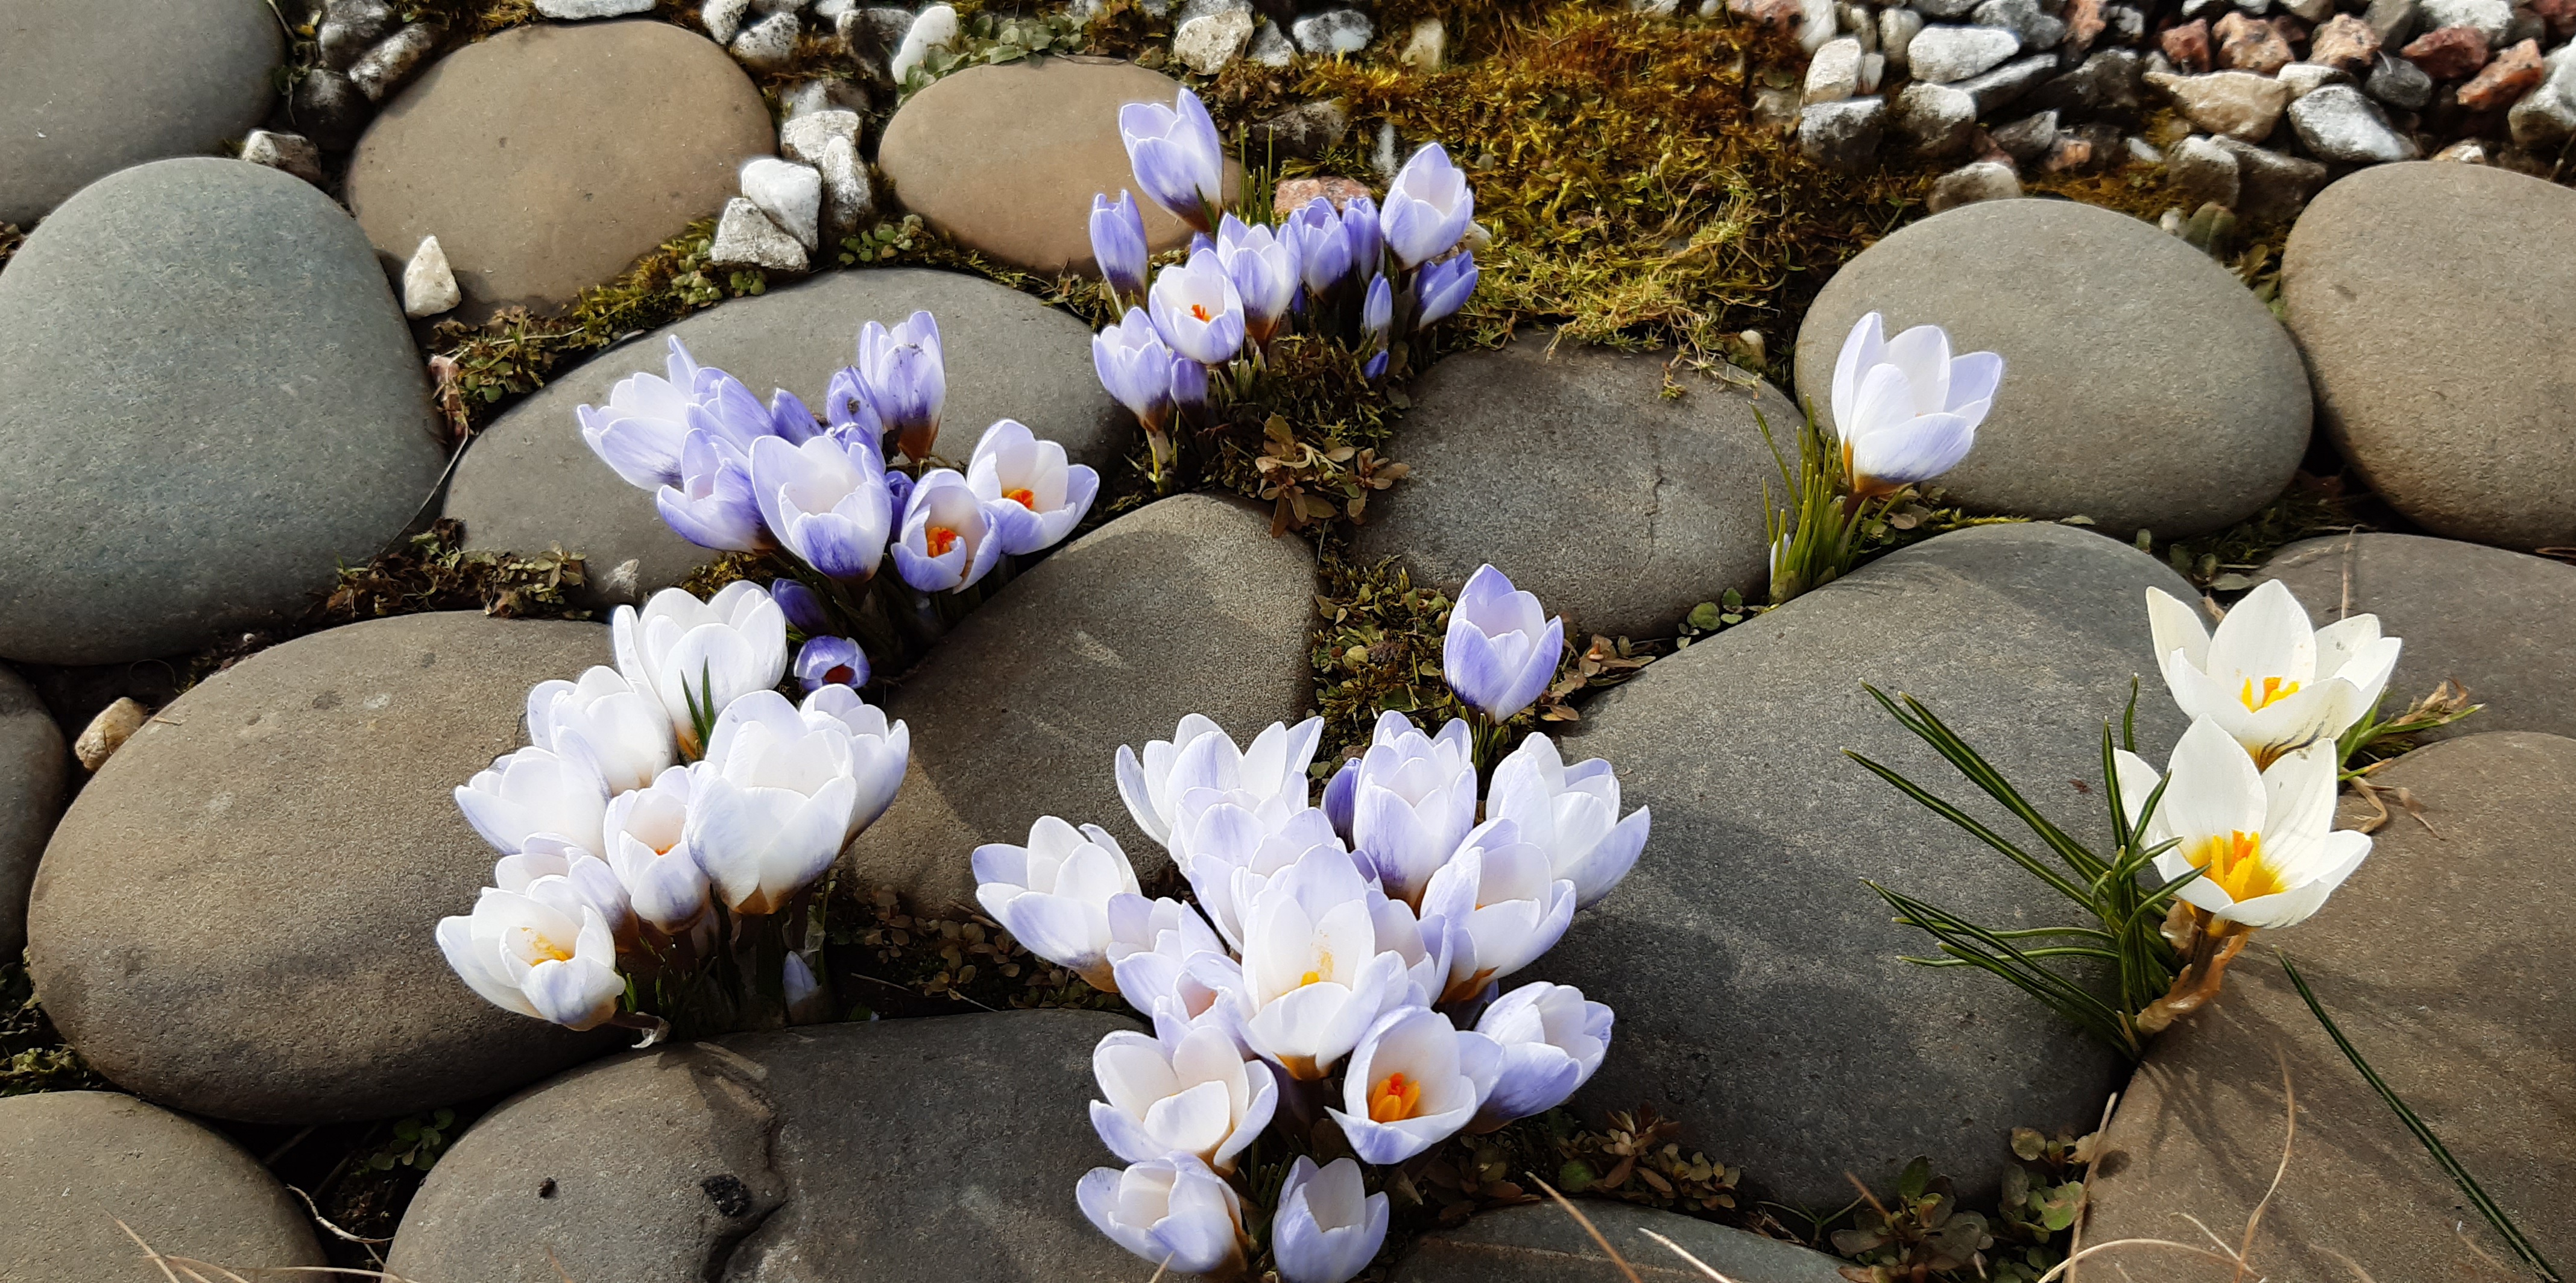
flower, plant, petal, botany, spring crocus, organism, vegetation, snow crocus, terrestrial plant, cretan crocus, groundcover, flowering plant, annual plant, spring, wildflower, tommie crocus, garden, crocus, perennial plant, bellflower family